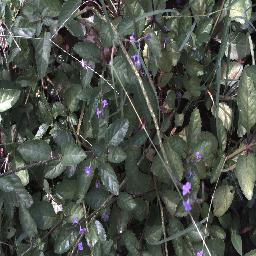
Label: snake_weed